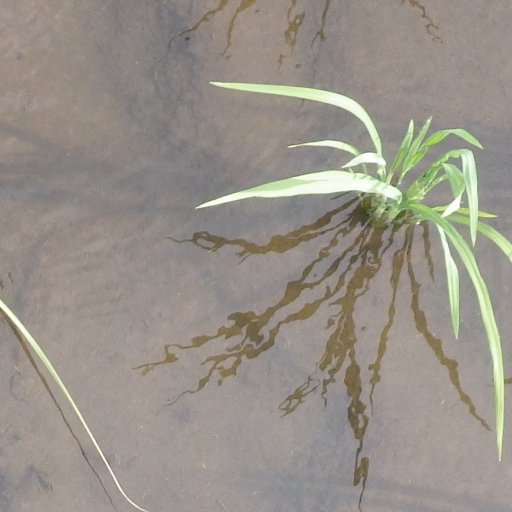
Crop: rice